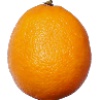
Label: Lemon Meyer 1